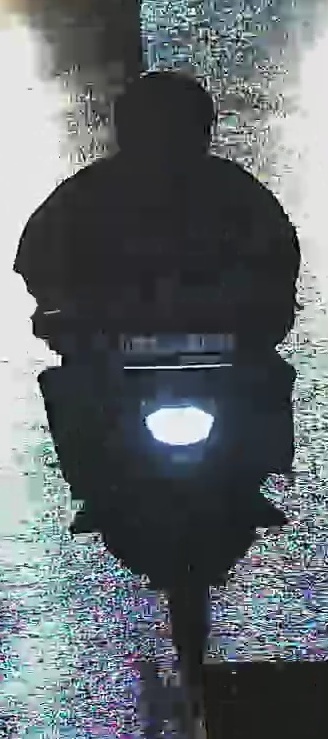
person-with-helmet: 1
person-without-helmet: 0